Ya'akov Eilon

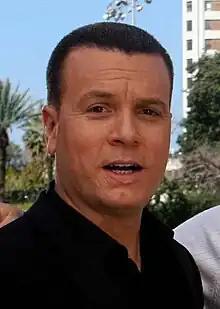
Eilon in 2006

Ya'akov Eilon (born 3 May 1961), Jacob Eilon, is an Israeli television presenter and journalist. Alongside Miki Haimovich, he was the anchor of Channel 2's "HaHadashot 2" and Channel 10's "Hadashot 10" news bulletins. Since 2019, Eilon presents the 5 pm IST edition of "HaHadashot 13" on Reshet 13.